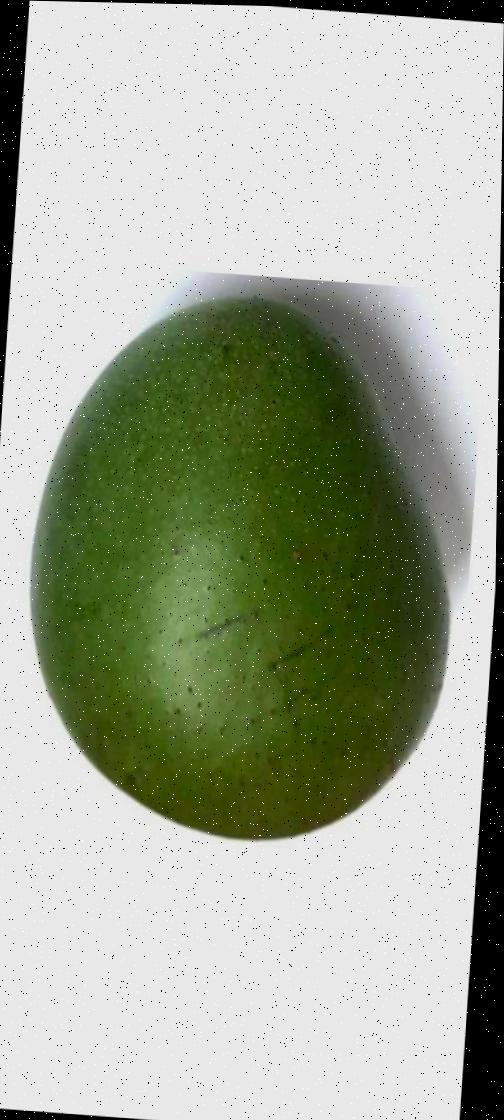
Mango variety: Ashshina Zhinuk